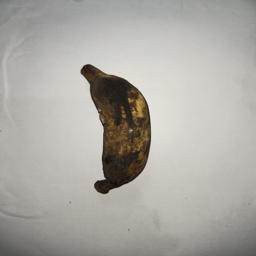
Banana variety: Bangla Kola